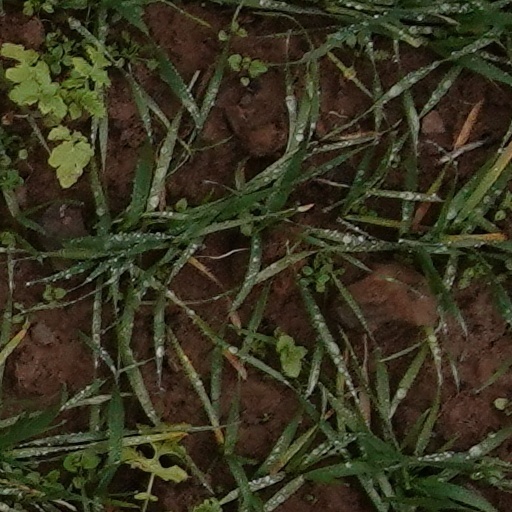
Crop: wheat